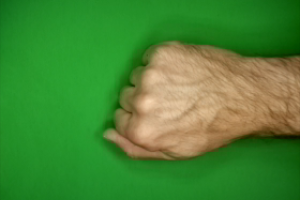
Label: rock